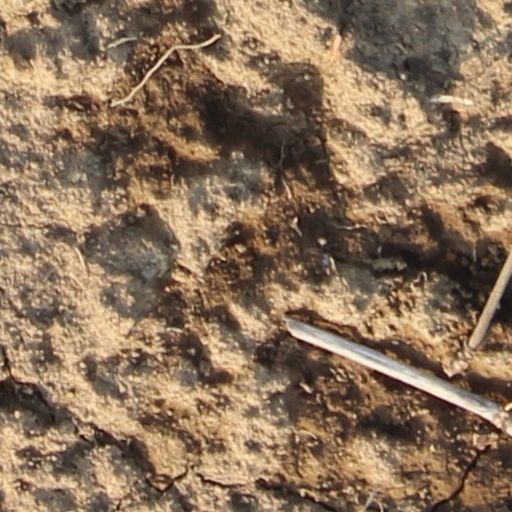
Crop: wheat